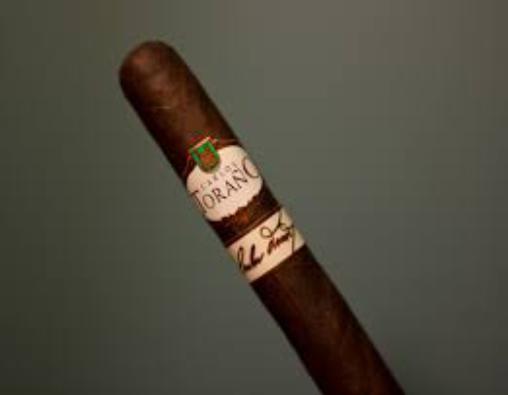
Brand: Carlos Torano
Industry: Necessities